Ontology

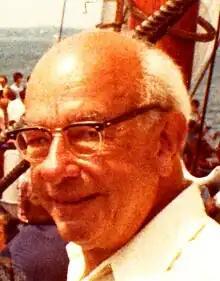
Willard Van Orman Quine used the concept of ontological commitments to analyze theories.

An ontological commitment of a person or a theory is an entity that exists according to them. For instance, a person who believes in God has an ontological commitment to God. Ontological commitments can be used to analyze which ontologies people explicitly defend or implicitly assume. They play a central role in contemporary metaphysics when trying to decide between competing theories. For example, the Quine–Putnam indispensability argument defends mathematical Platonism, asserting that numbers exist because the best scientific theories are ontologically committed to numbers.